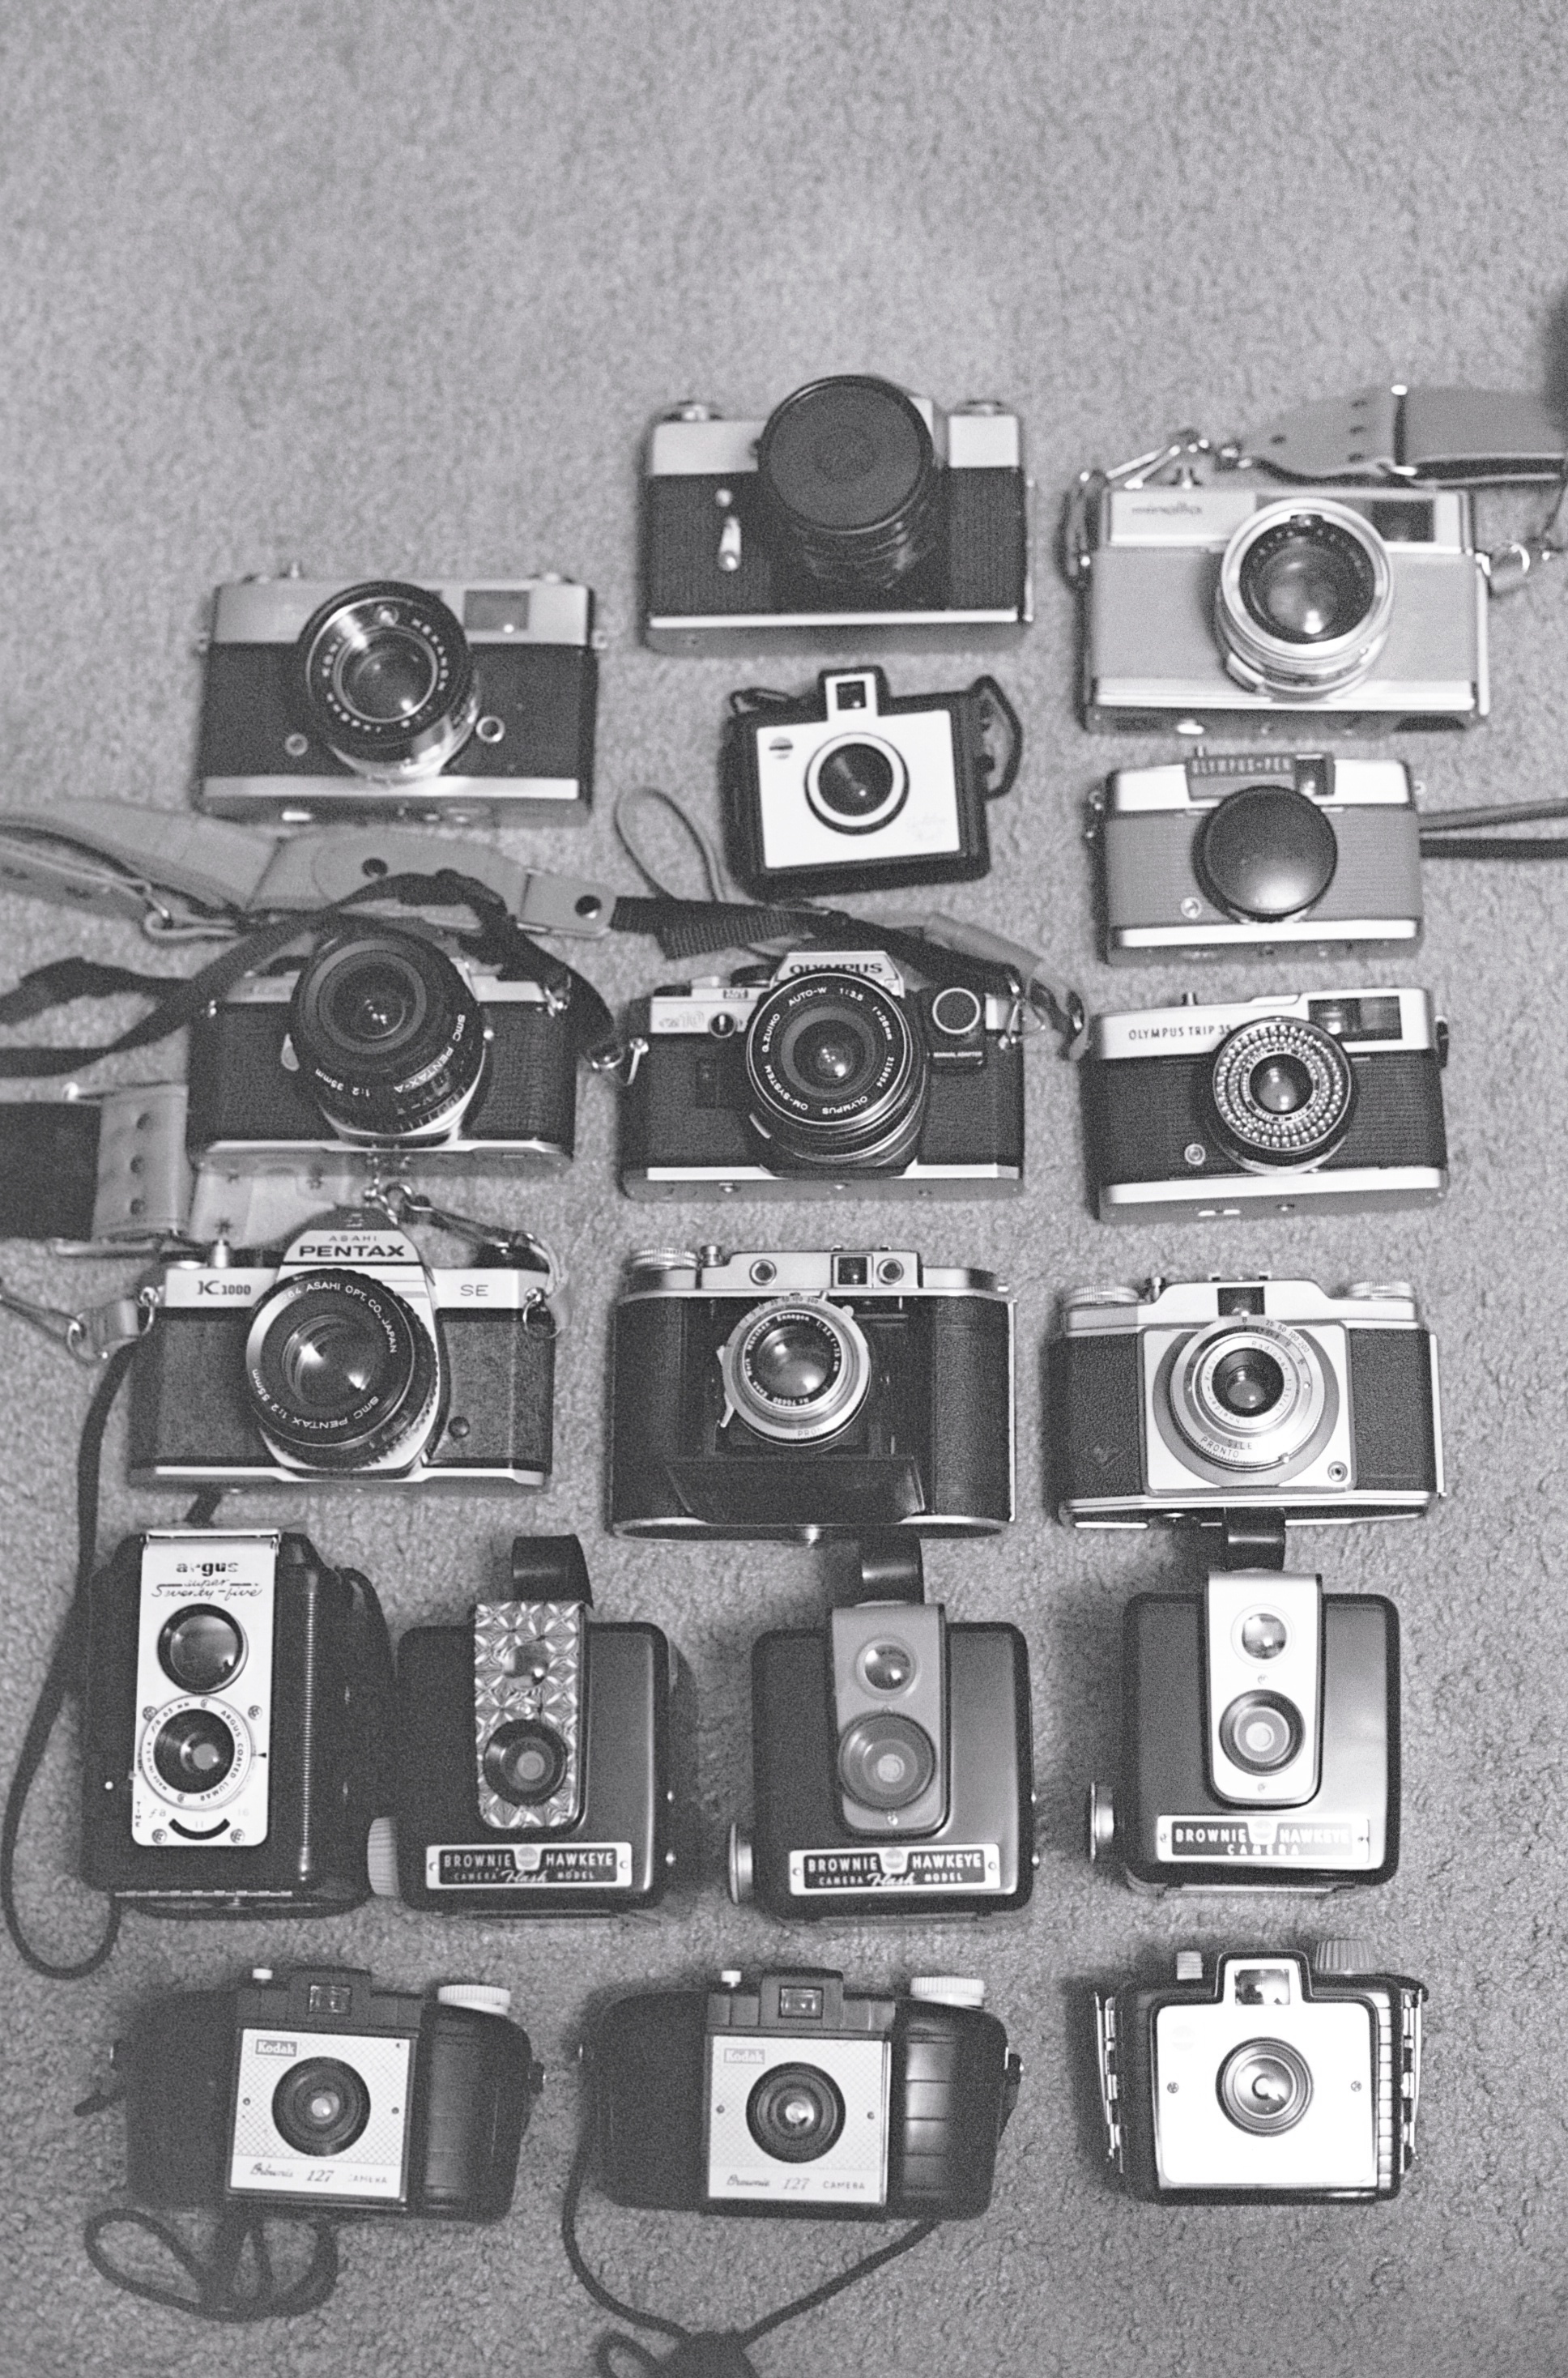
film, love, collection, font, canonae1, 120, 135, analogue, olympustrip35, pentaxmesuper, zenitb, kodakbrownie127, cameracollection, pentaxk1000, ilfordxp2400, konicaautos2, frankasolidaiie, kodakbrowniehawkeye, olympusom10, olympuspenee, minoltahimatic7, agfasilette, argussuper75, goldenhalf, kodakholidaybrownie, automotive engine part